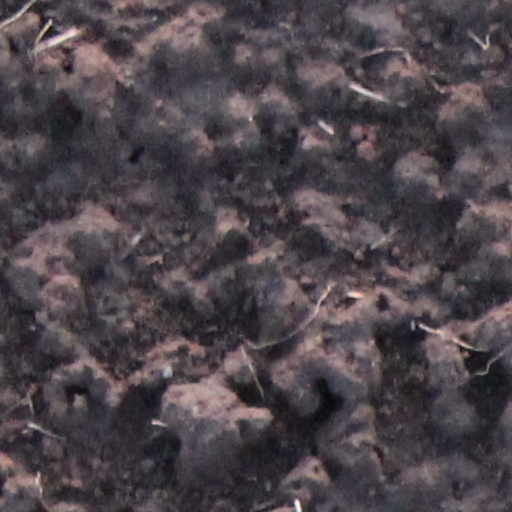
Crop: wheat